Edith González

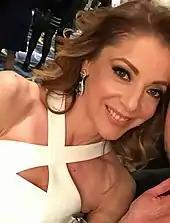
González in 2016

In 2016, she returned with the leading role on the telenovela produced by Telemundo, "Eva la trailera". The telenovela and Telemundo were sued by Rolando Fernández, who accused them of plagiarism of his 1983 film Lola the Truck Driver. The lawsuit was ultimately won by Fernández. Despite this, the telenovela was retransmitted by Telemundo in 2019 following González's death as a tribute in her memory.